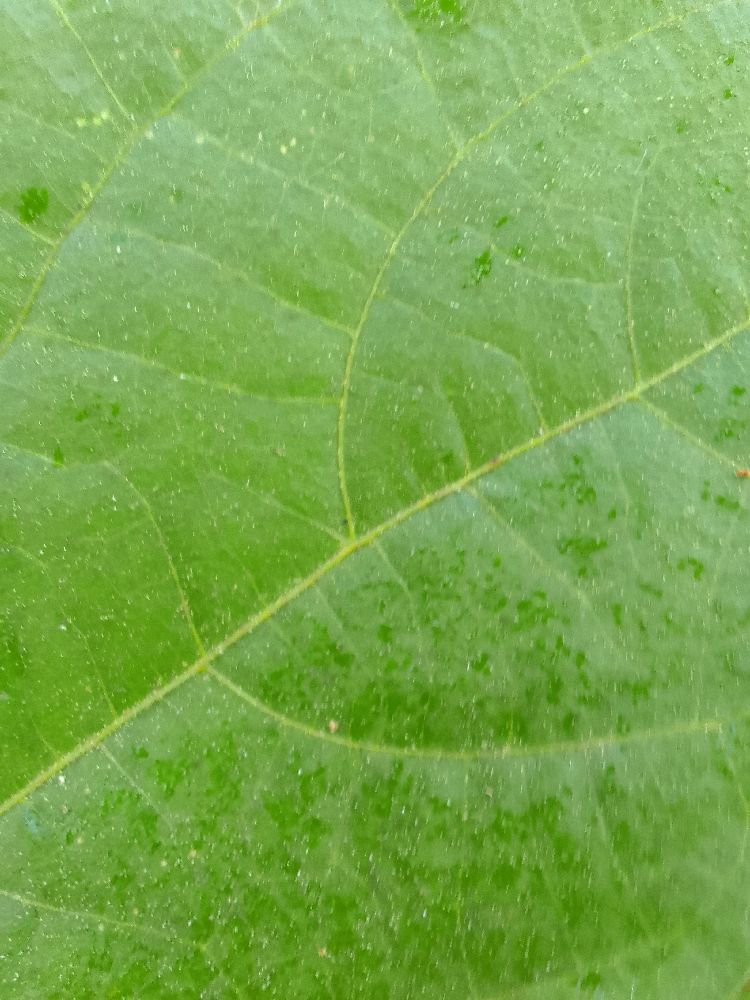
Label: healthy